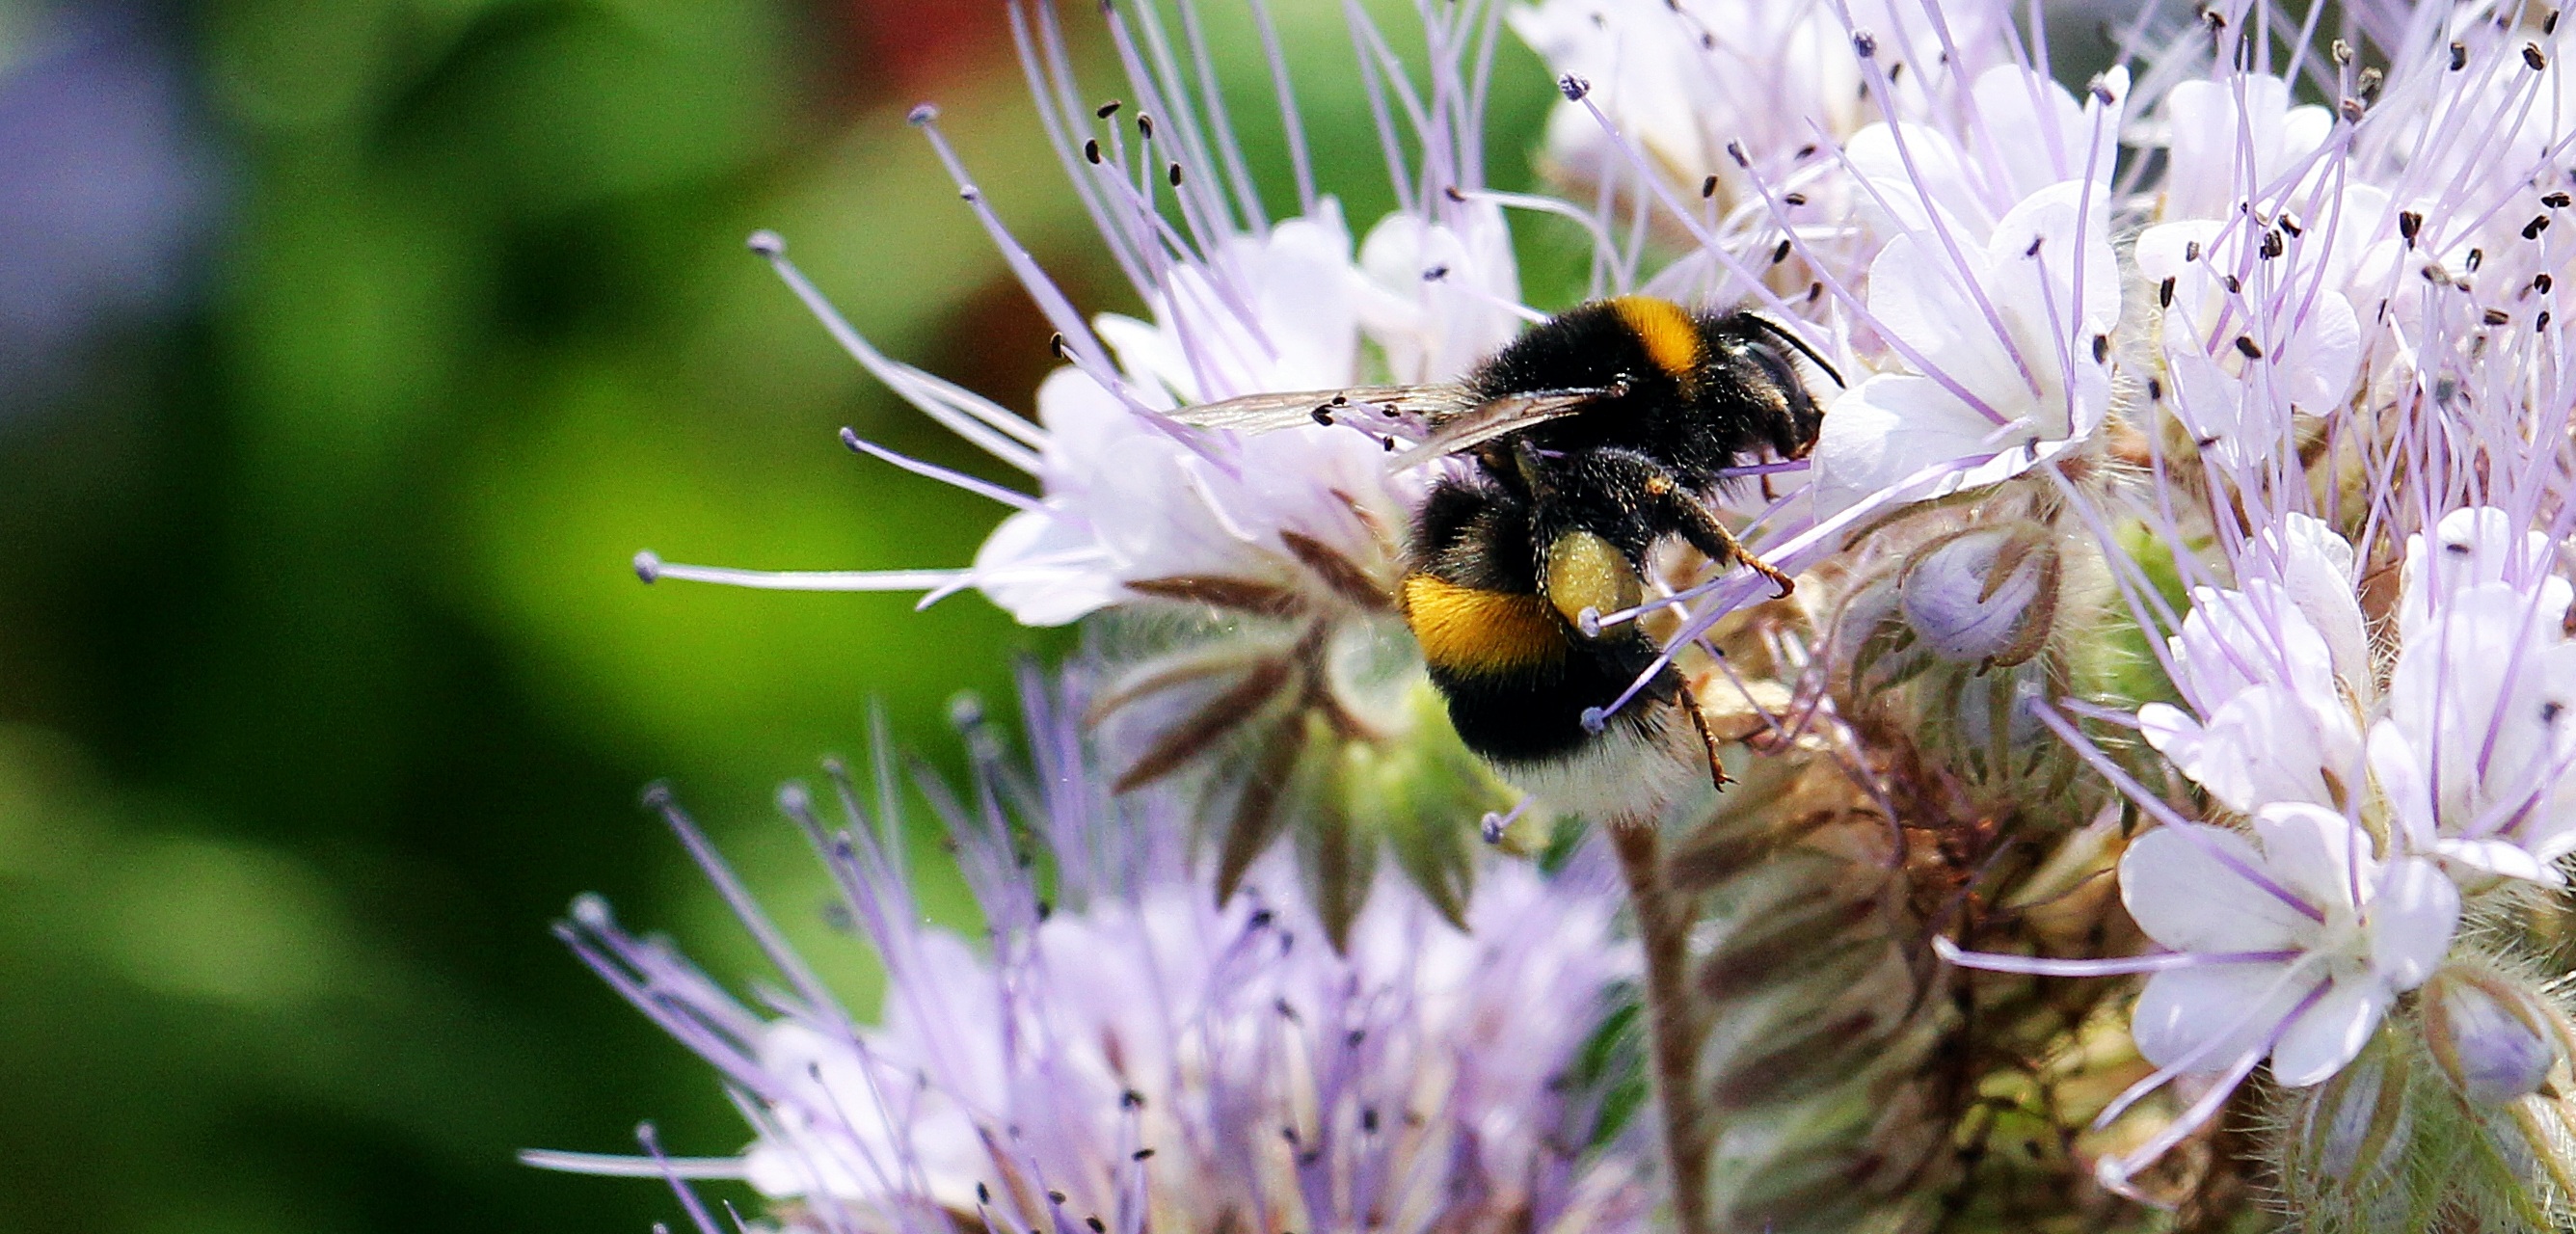
nature, blossom, plant, meadow, flower, purple, bloom, summer, pollen, spring, insect, botany, flora, fauna, wild flower, invertebrate, sprinkle, wildflower, close up, pointed flower, bee, bumblebee, hummel, purple flower, nectar, macro photography, honey bee, bumblebee on blossom, collect nectar, insect bloom, pollinator, tansy phazelie, bueschelschoen, membrane winged insect